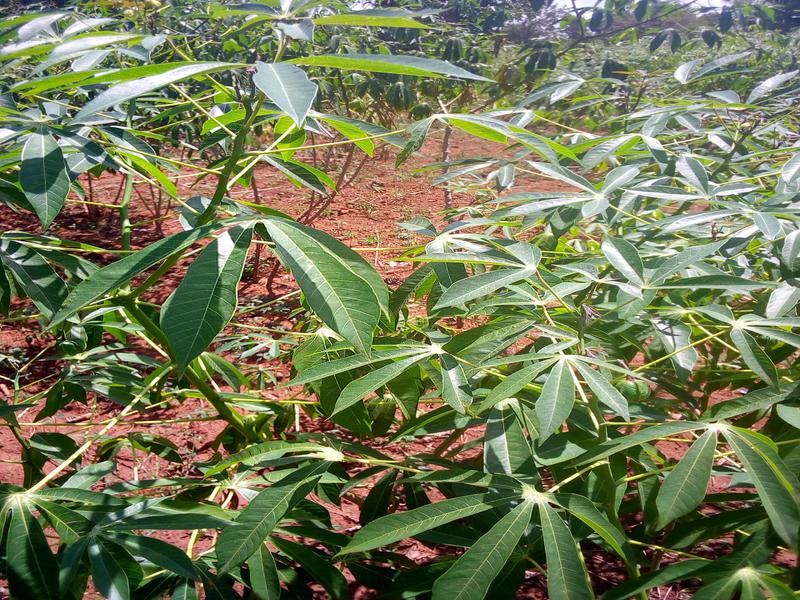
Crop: cassava
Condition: healthy